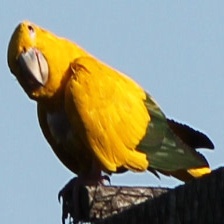
Species: GOLDEN PARAKEET
Scientific name: GUARUBA GUAROUBA